Solvent vapour annealing

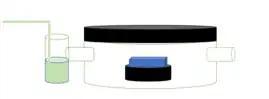
This is a basic outline for the chamber used in high precision vapor annealing. The gas/vapor fed in is illustrated in green and fed into a highly pressurized chamber where the block co-polymer is depicted in blue to go through the process from the vapor.

Ideally, the chamber in which SVA takes place is a metal chamber that is inert to reaction with the given solvent, allowing for high precision in forming the desired nanostructures. Computers with designed program control of the valves for solvent addition and withdrawal are used to increase precision as well. This regulated inlet along with close monitoring of pressure gauges and thickness allows instant response and control while the annealing and evaporation phases precede.